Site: brandenburg
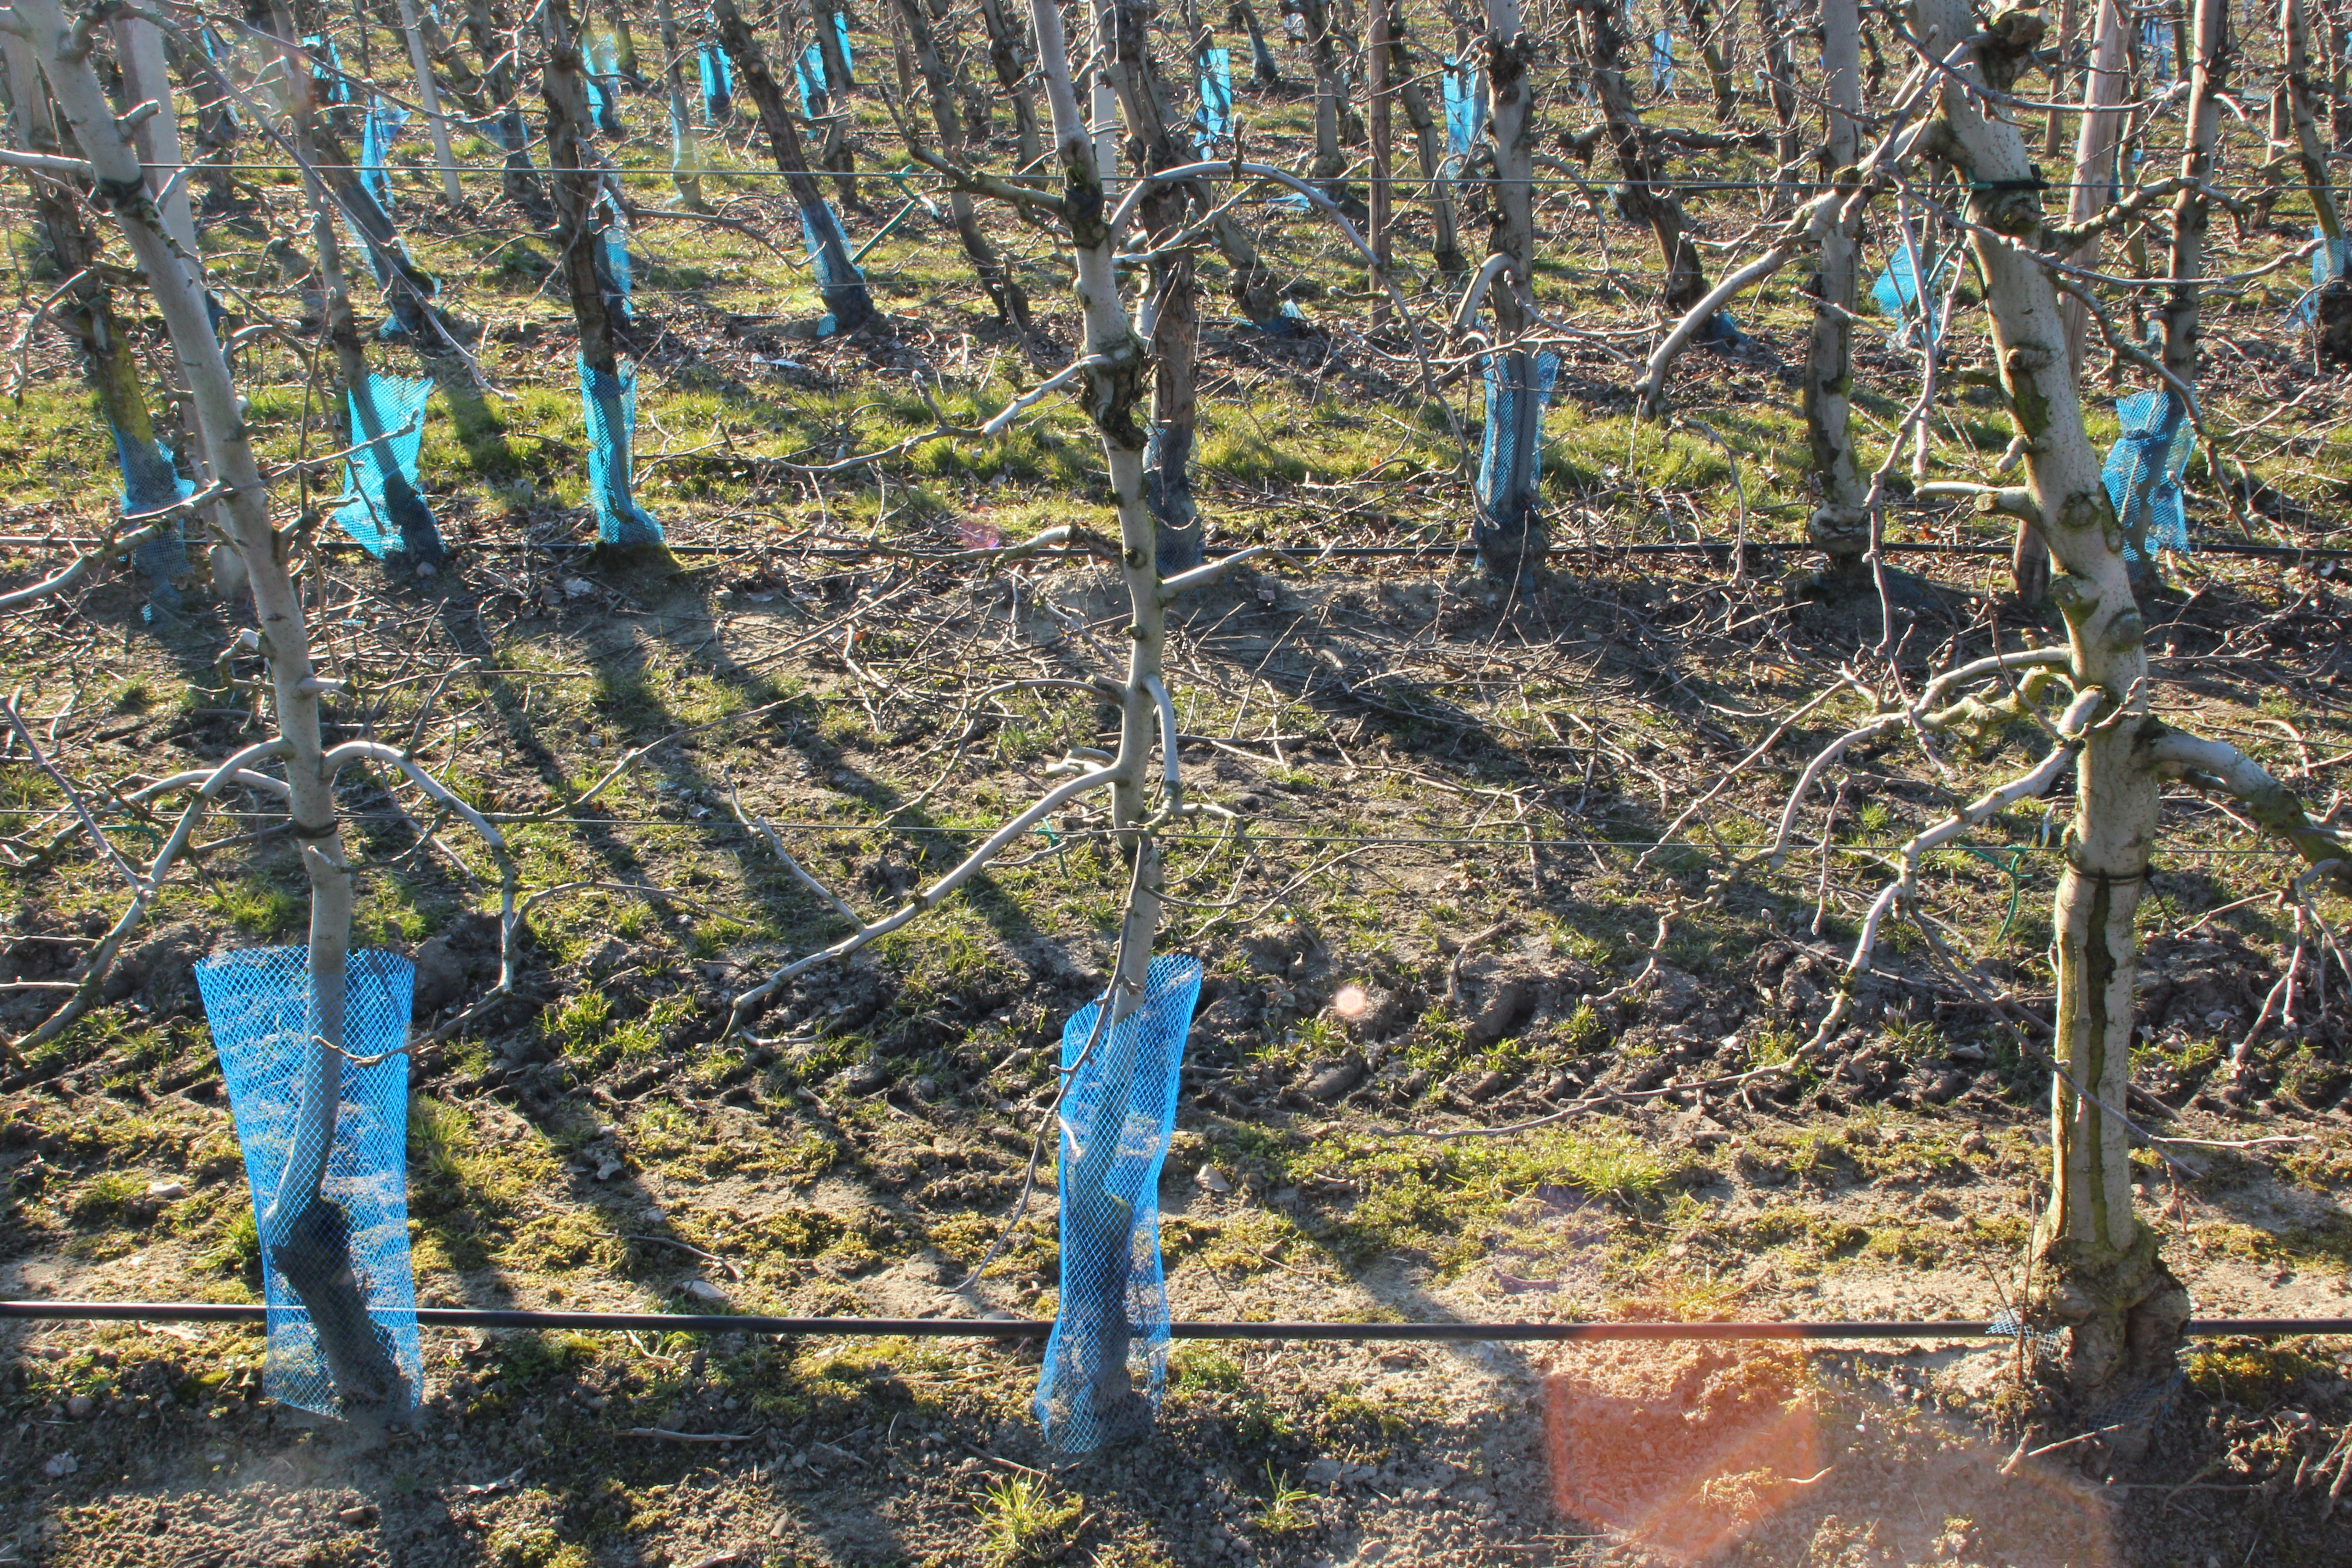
Growth stage (BBCH 03): Bud development